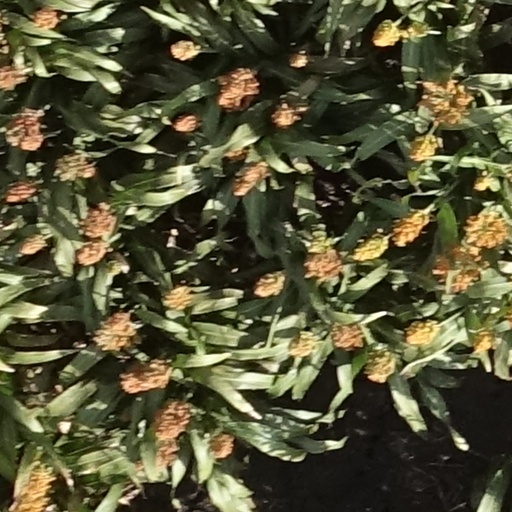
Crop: sorghum